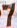
Number: 7